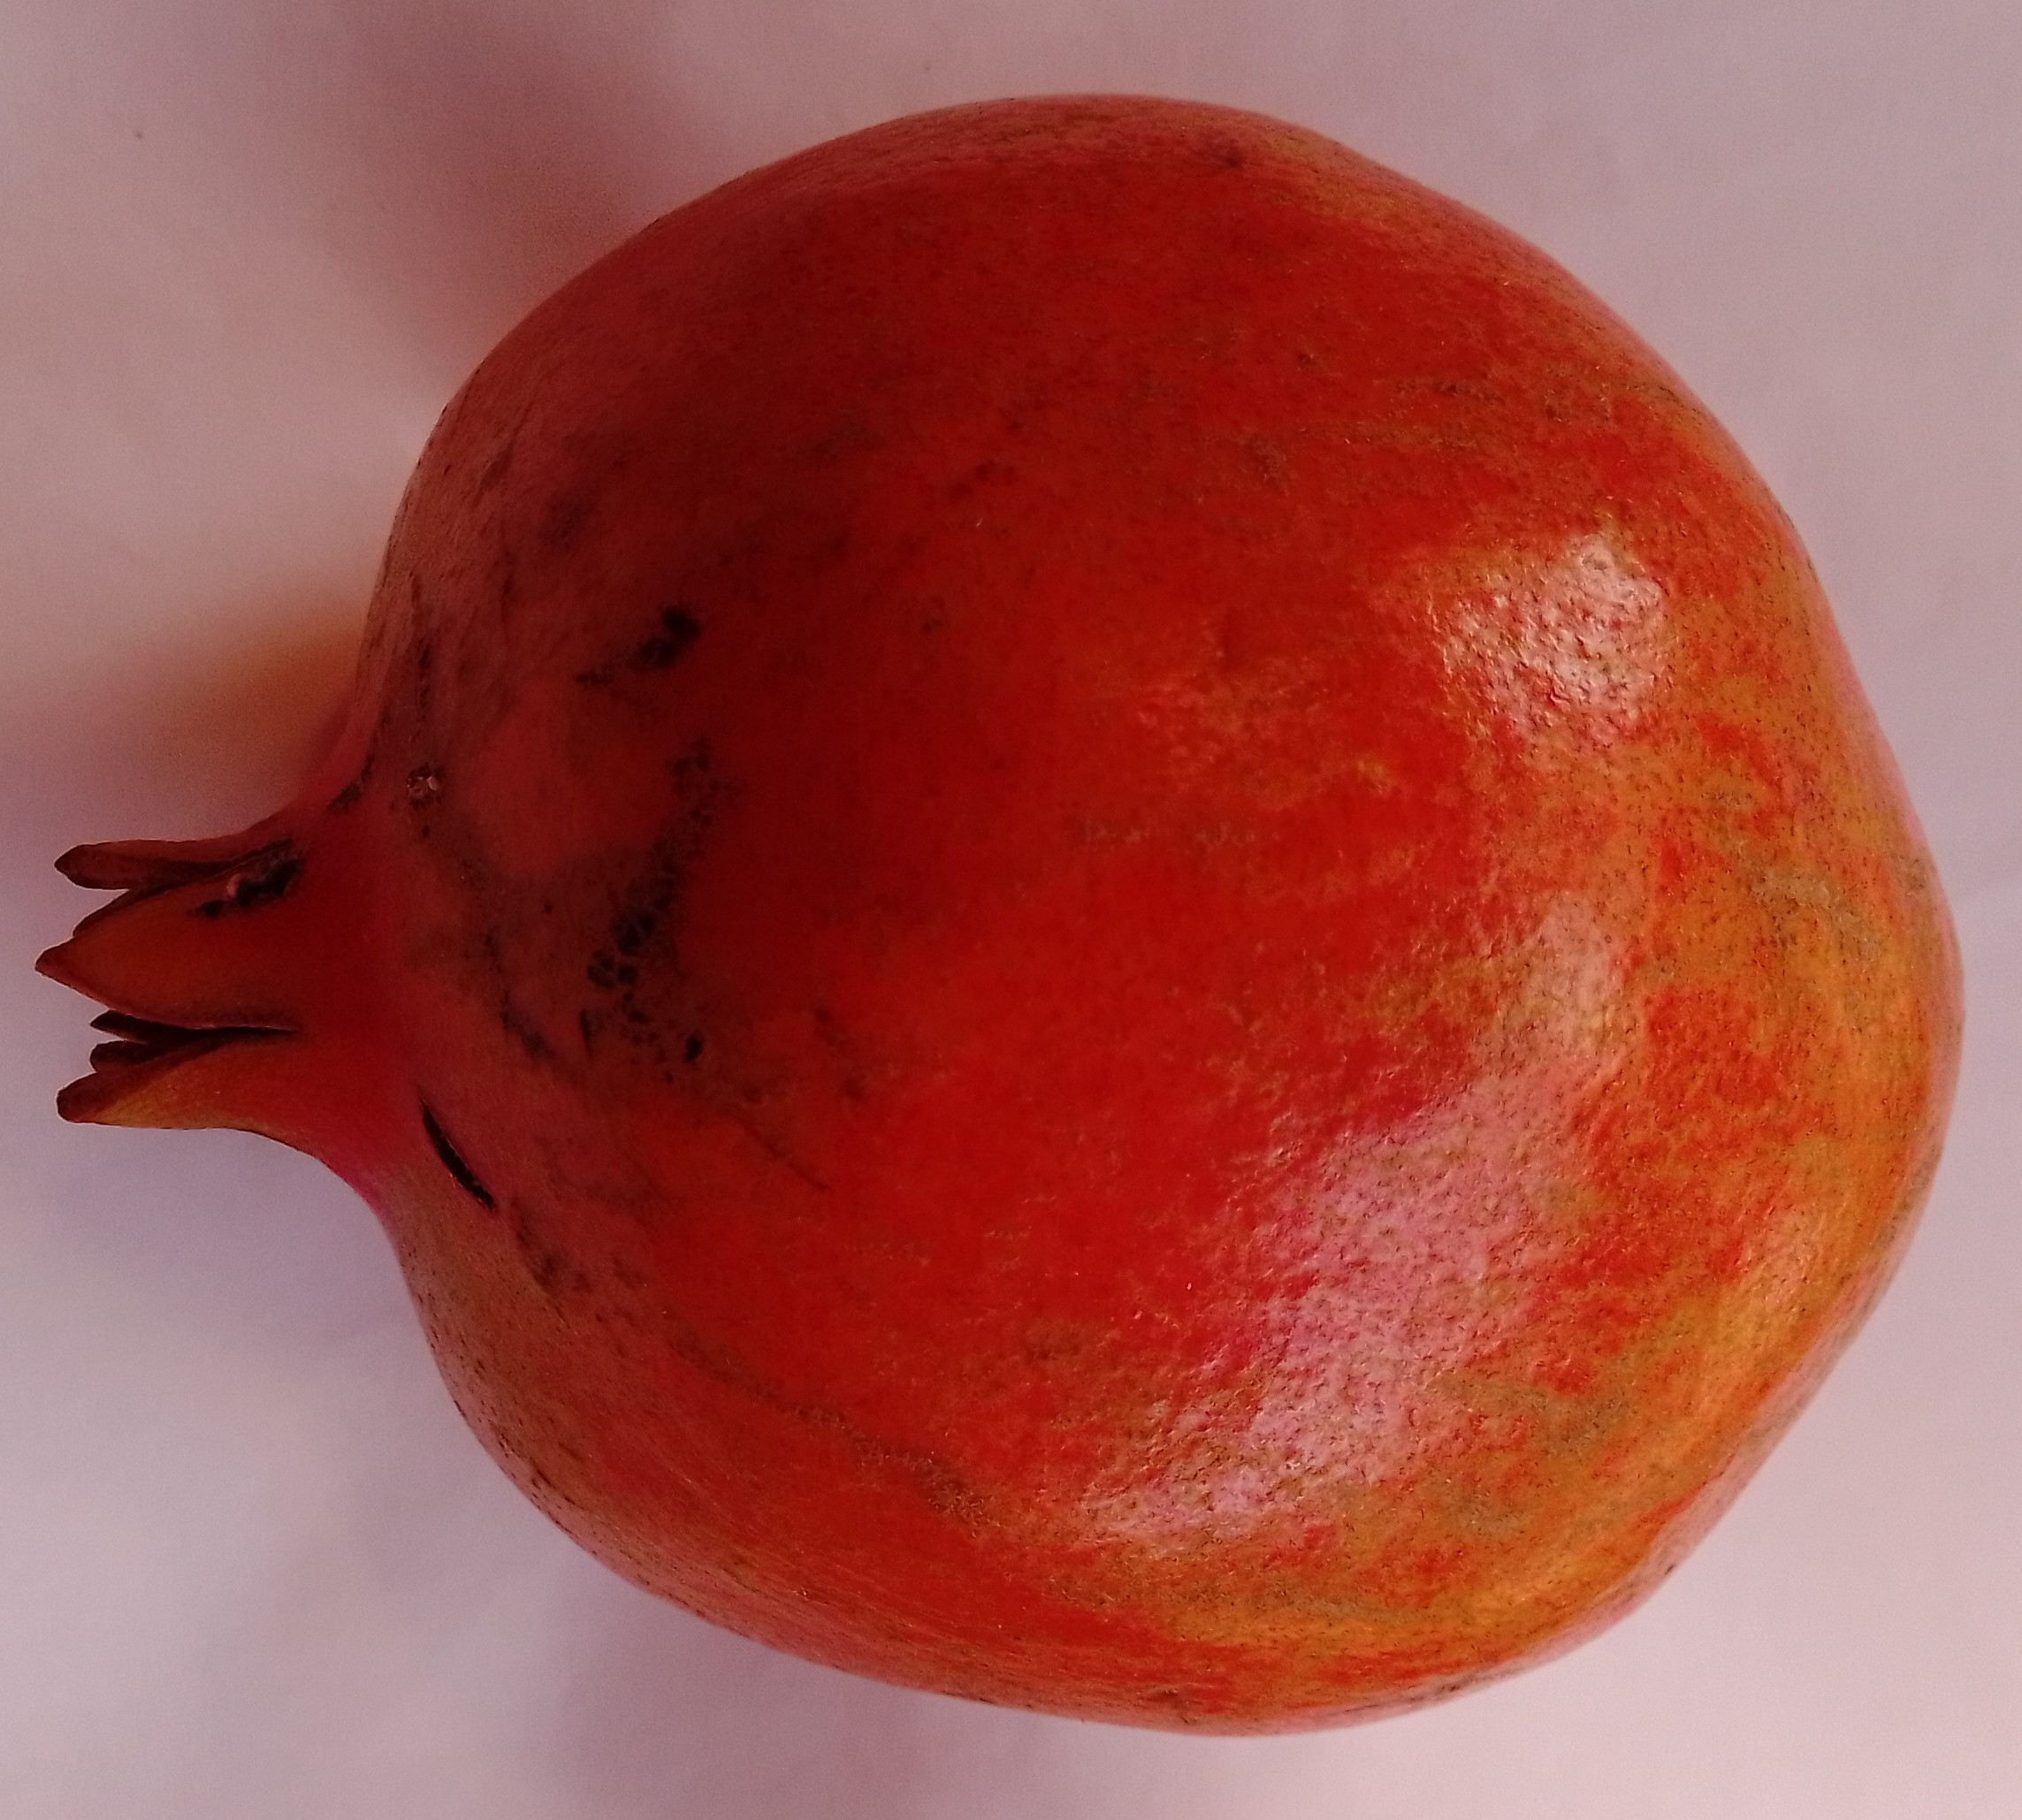
Fruit: pomegranate
Condition: fresh